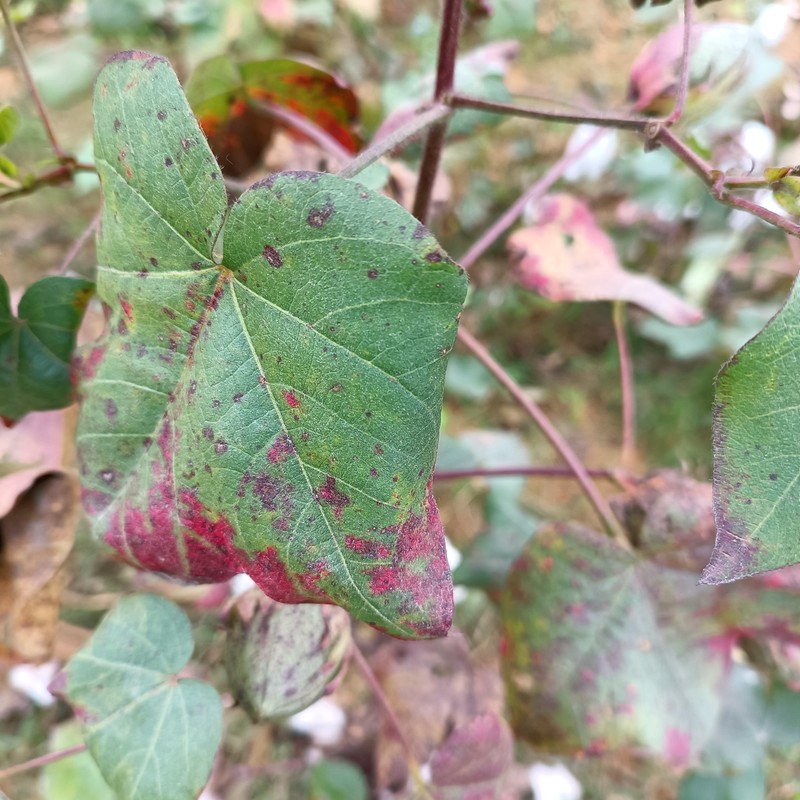
Label: Leaf Redding